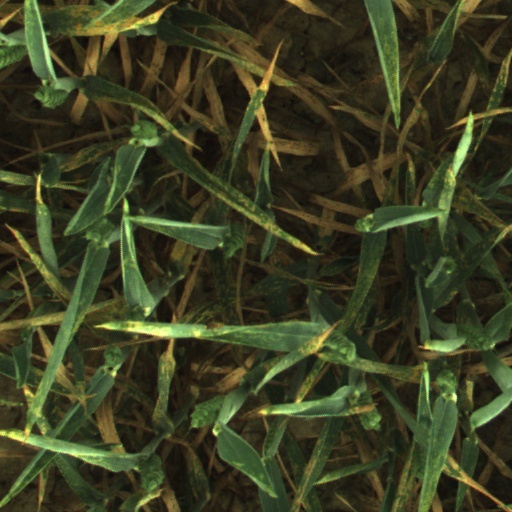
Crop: wheat